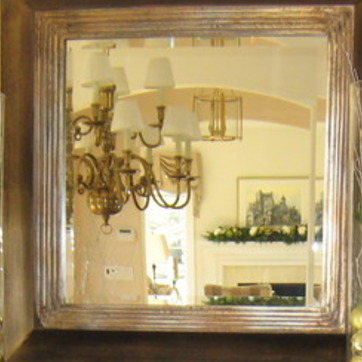
Material: mirror